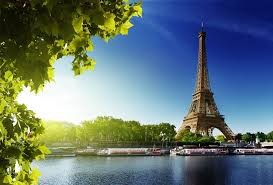
Landmark: Eiffel Tower